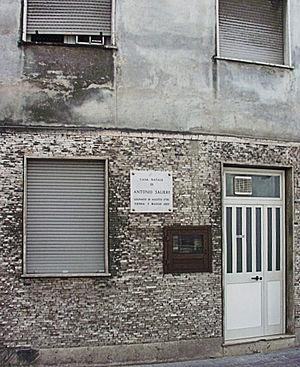
Maison Natale d'Antonio Salieri à Legnago (Vénétie)
Antonio Salieri est un compositeur italien, né à Legnago dans la province de Vérone le 18 août 1750 et mort à Vienne le 7 mai 1825. Il occupe une place importante dans l'histoire de la musique classique. Malgré cela, sa vie et son œuvre sont aujourd'hui quelque peu oubliées du grand public, qui ne les entraperçoit que vaguement à travers la légende de sa rivalité avec Mozart.